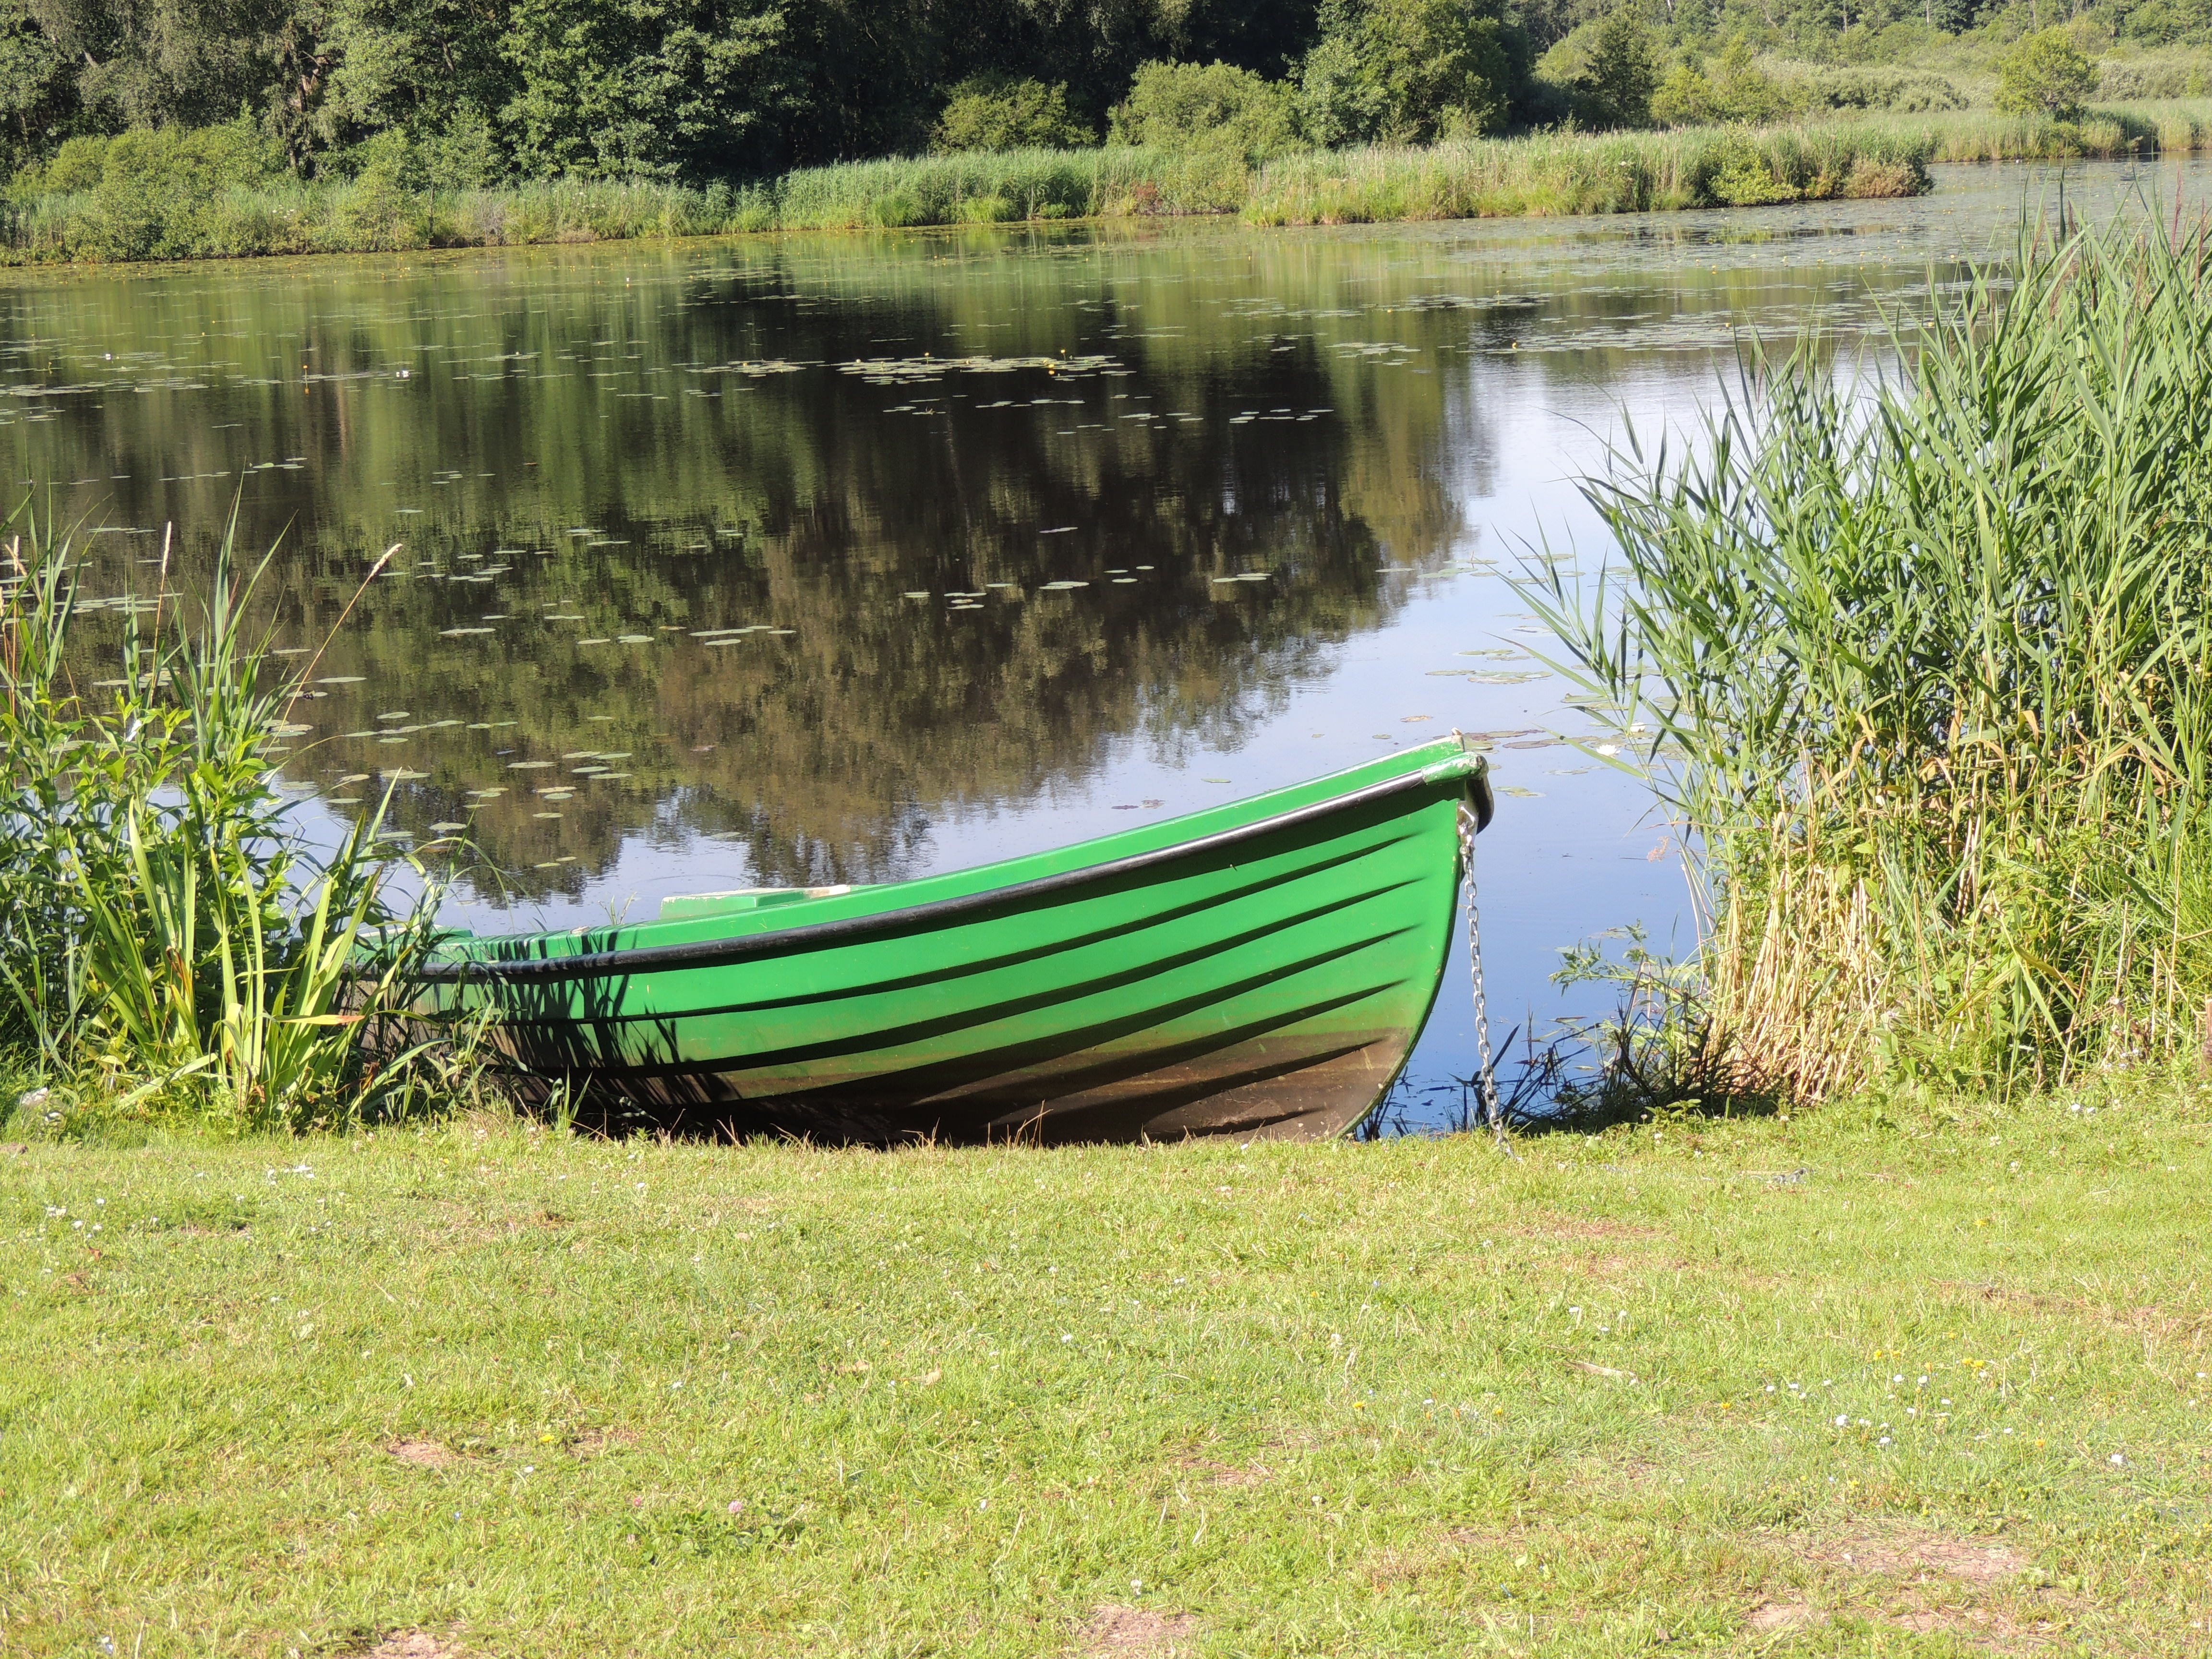
water, nature, boat, lake, pier, canoe, boot, green, vehicle, fishing, holiday, fishing boat, rowing boat, waters, ecosystem, wooden boat, watercraft rowing